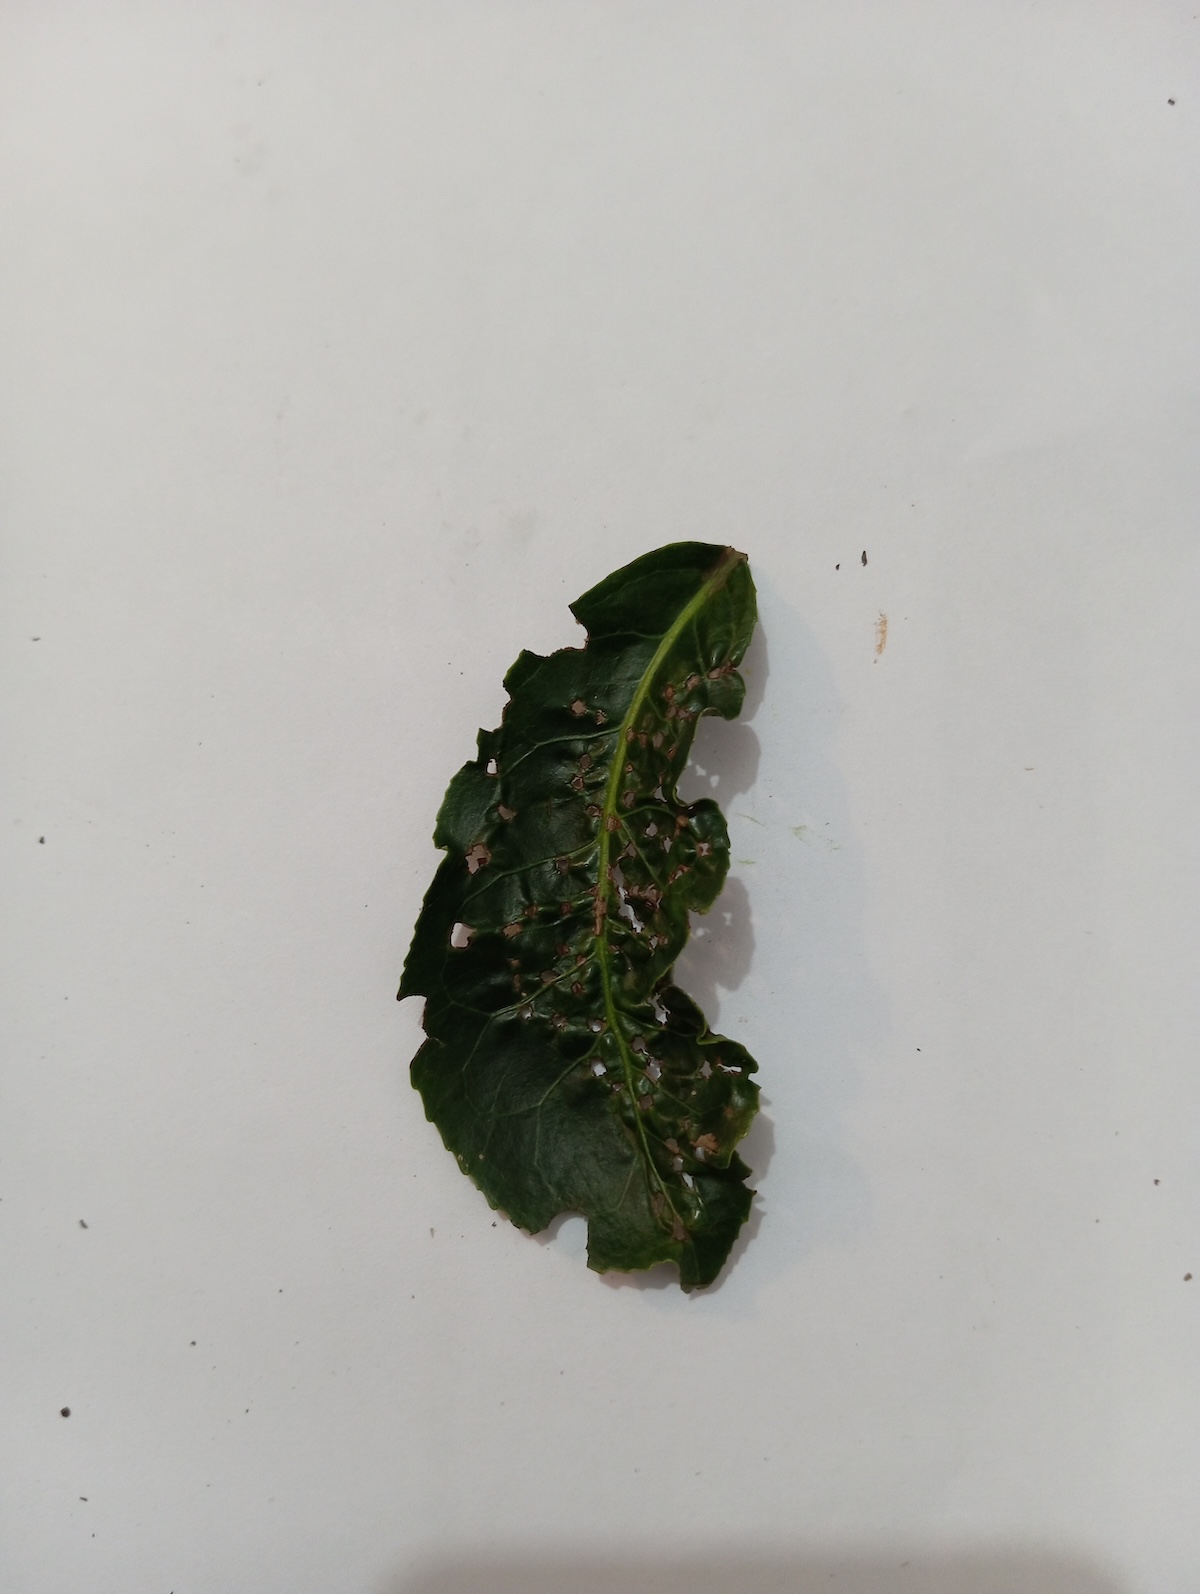
Label: Green mirid bug